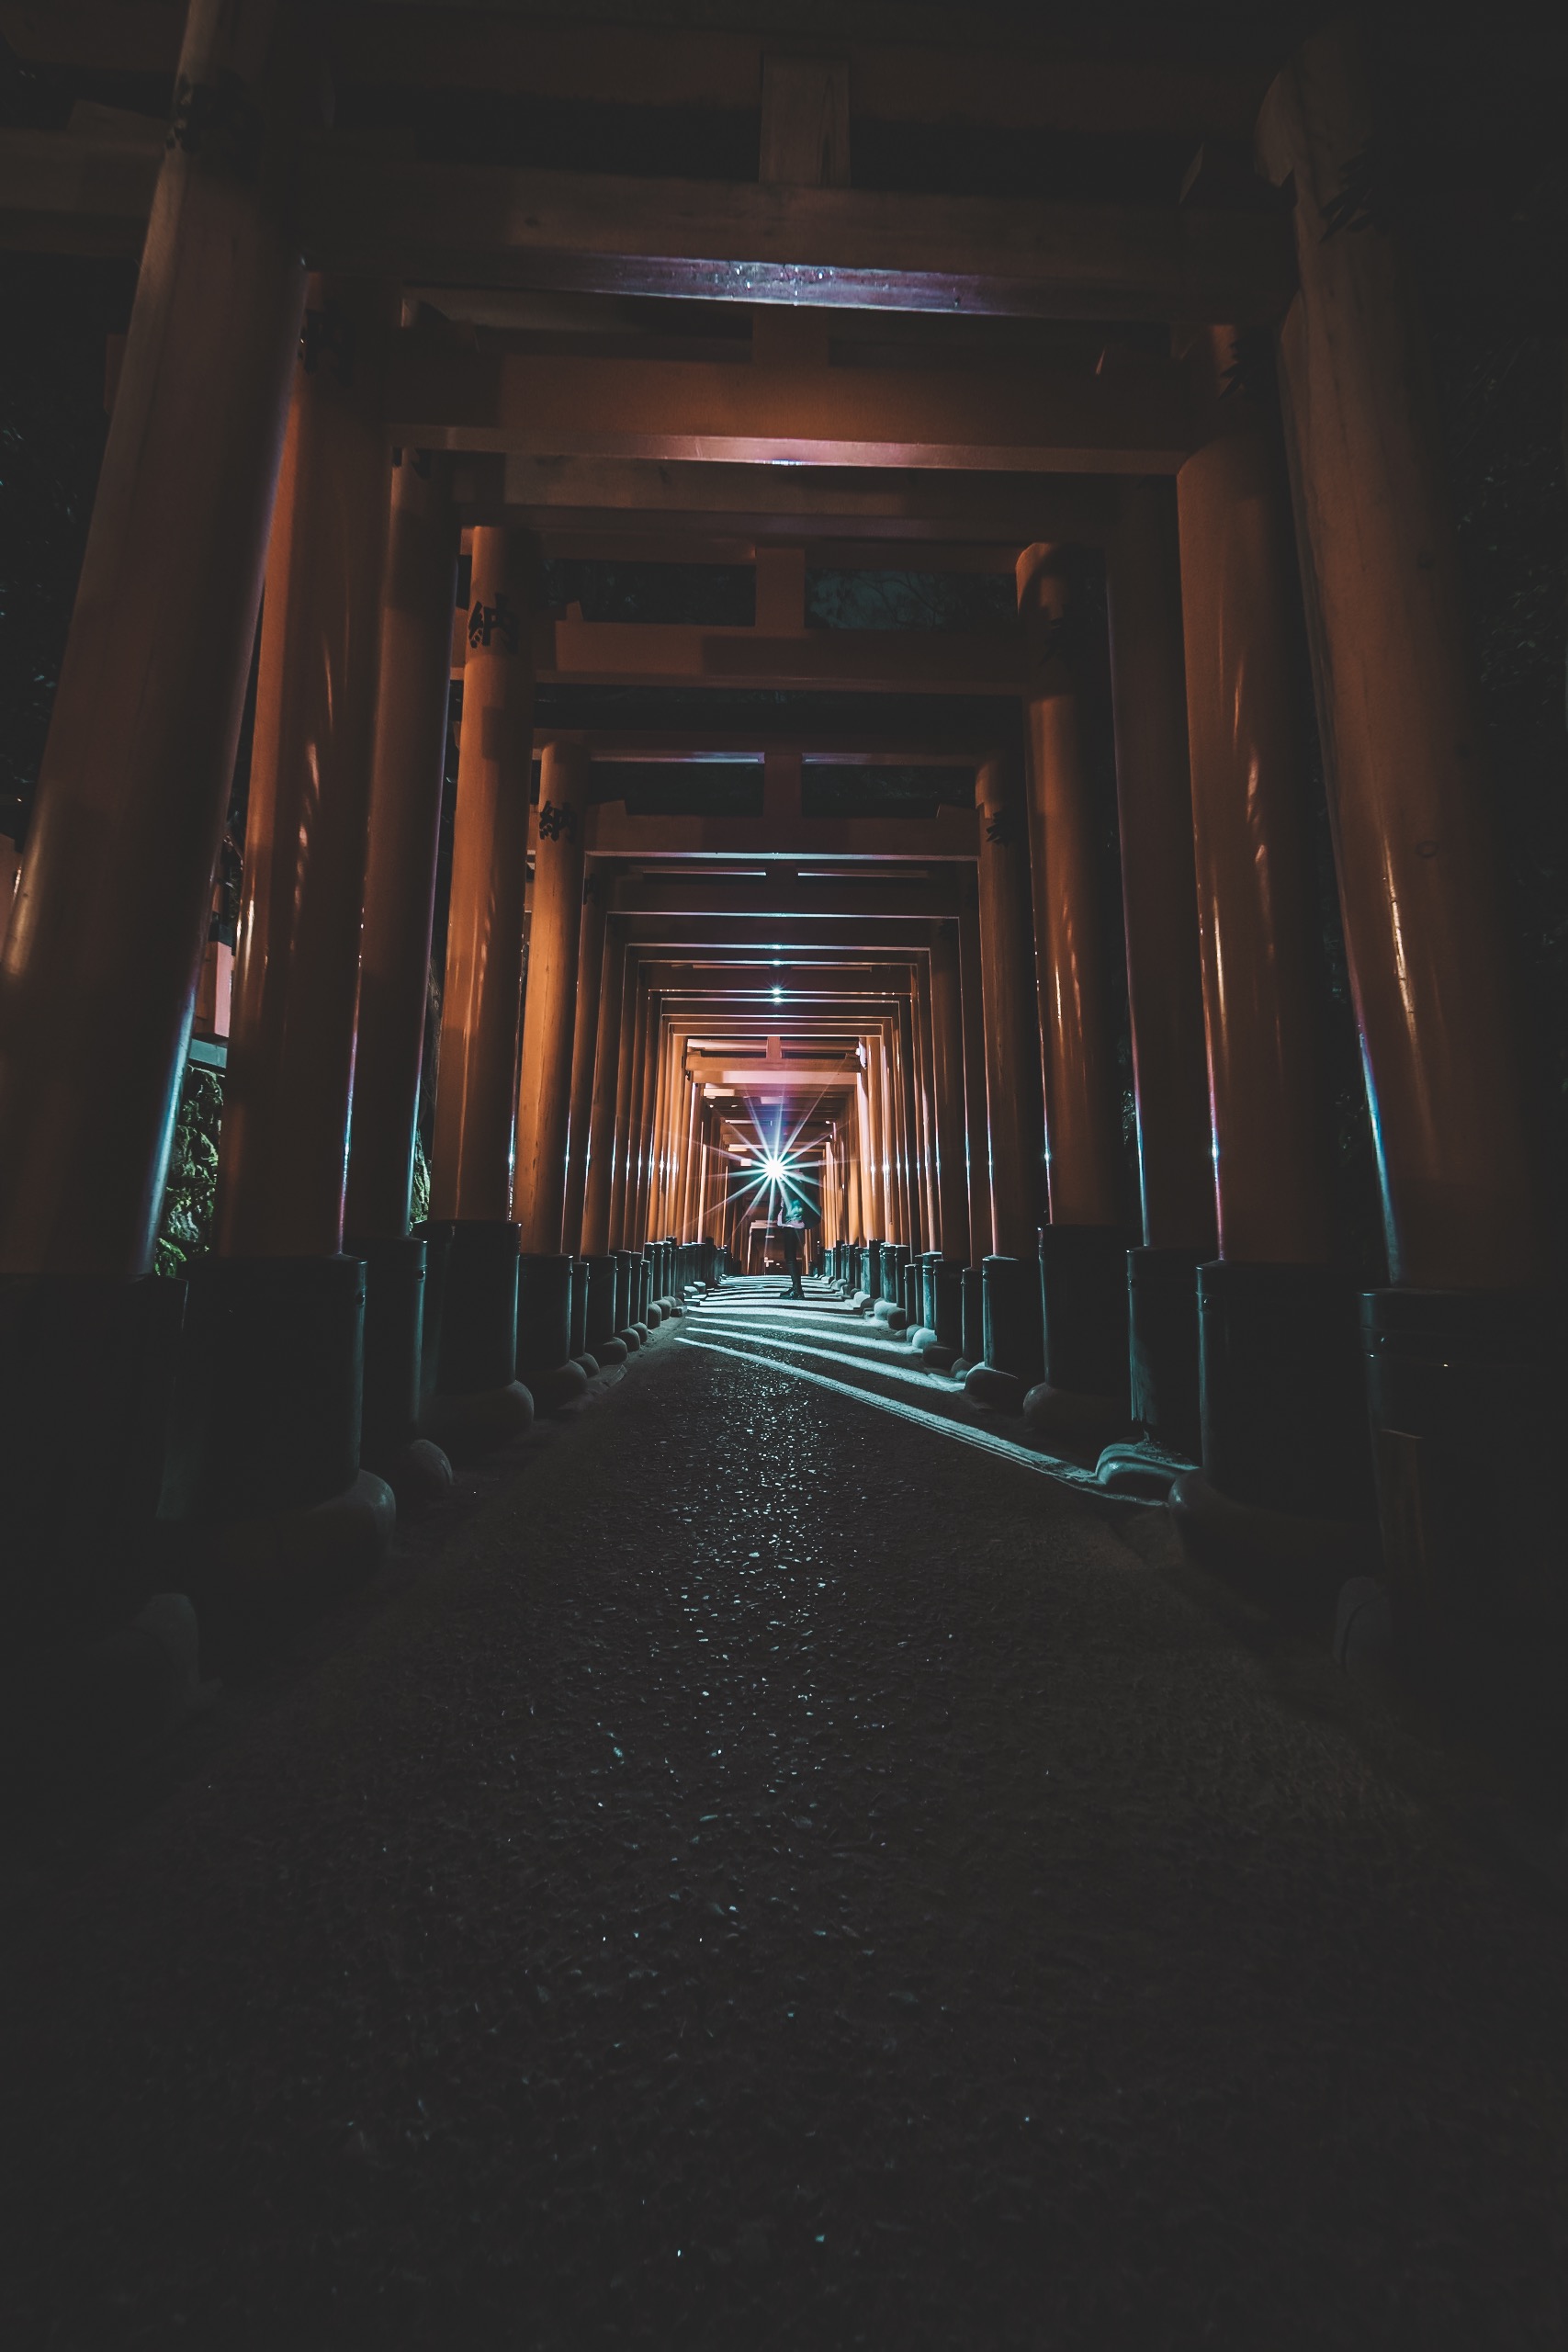
light, darkness, night, infrastructure, line, room, architecture, photography, city, tunnel, road, nonbuilding structure, metal